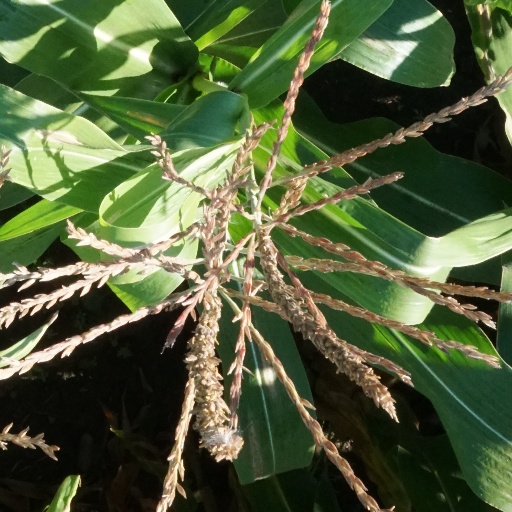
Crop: maize; corn